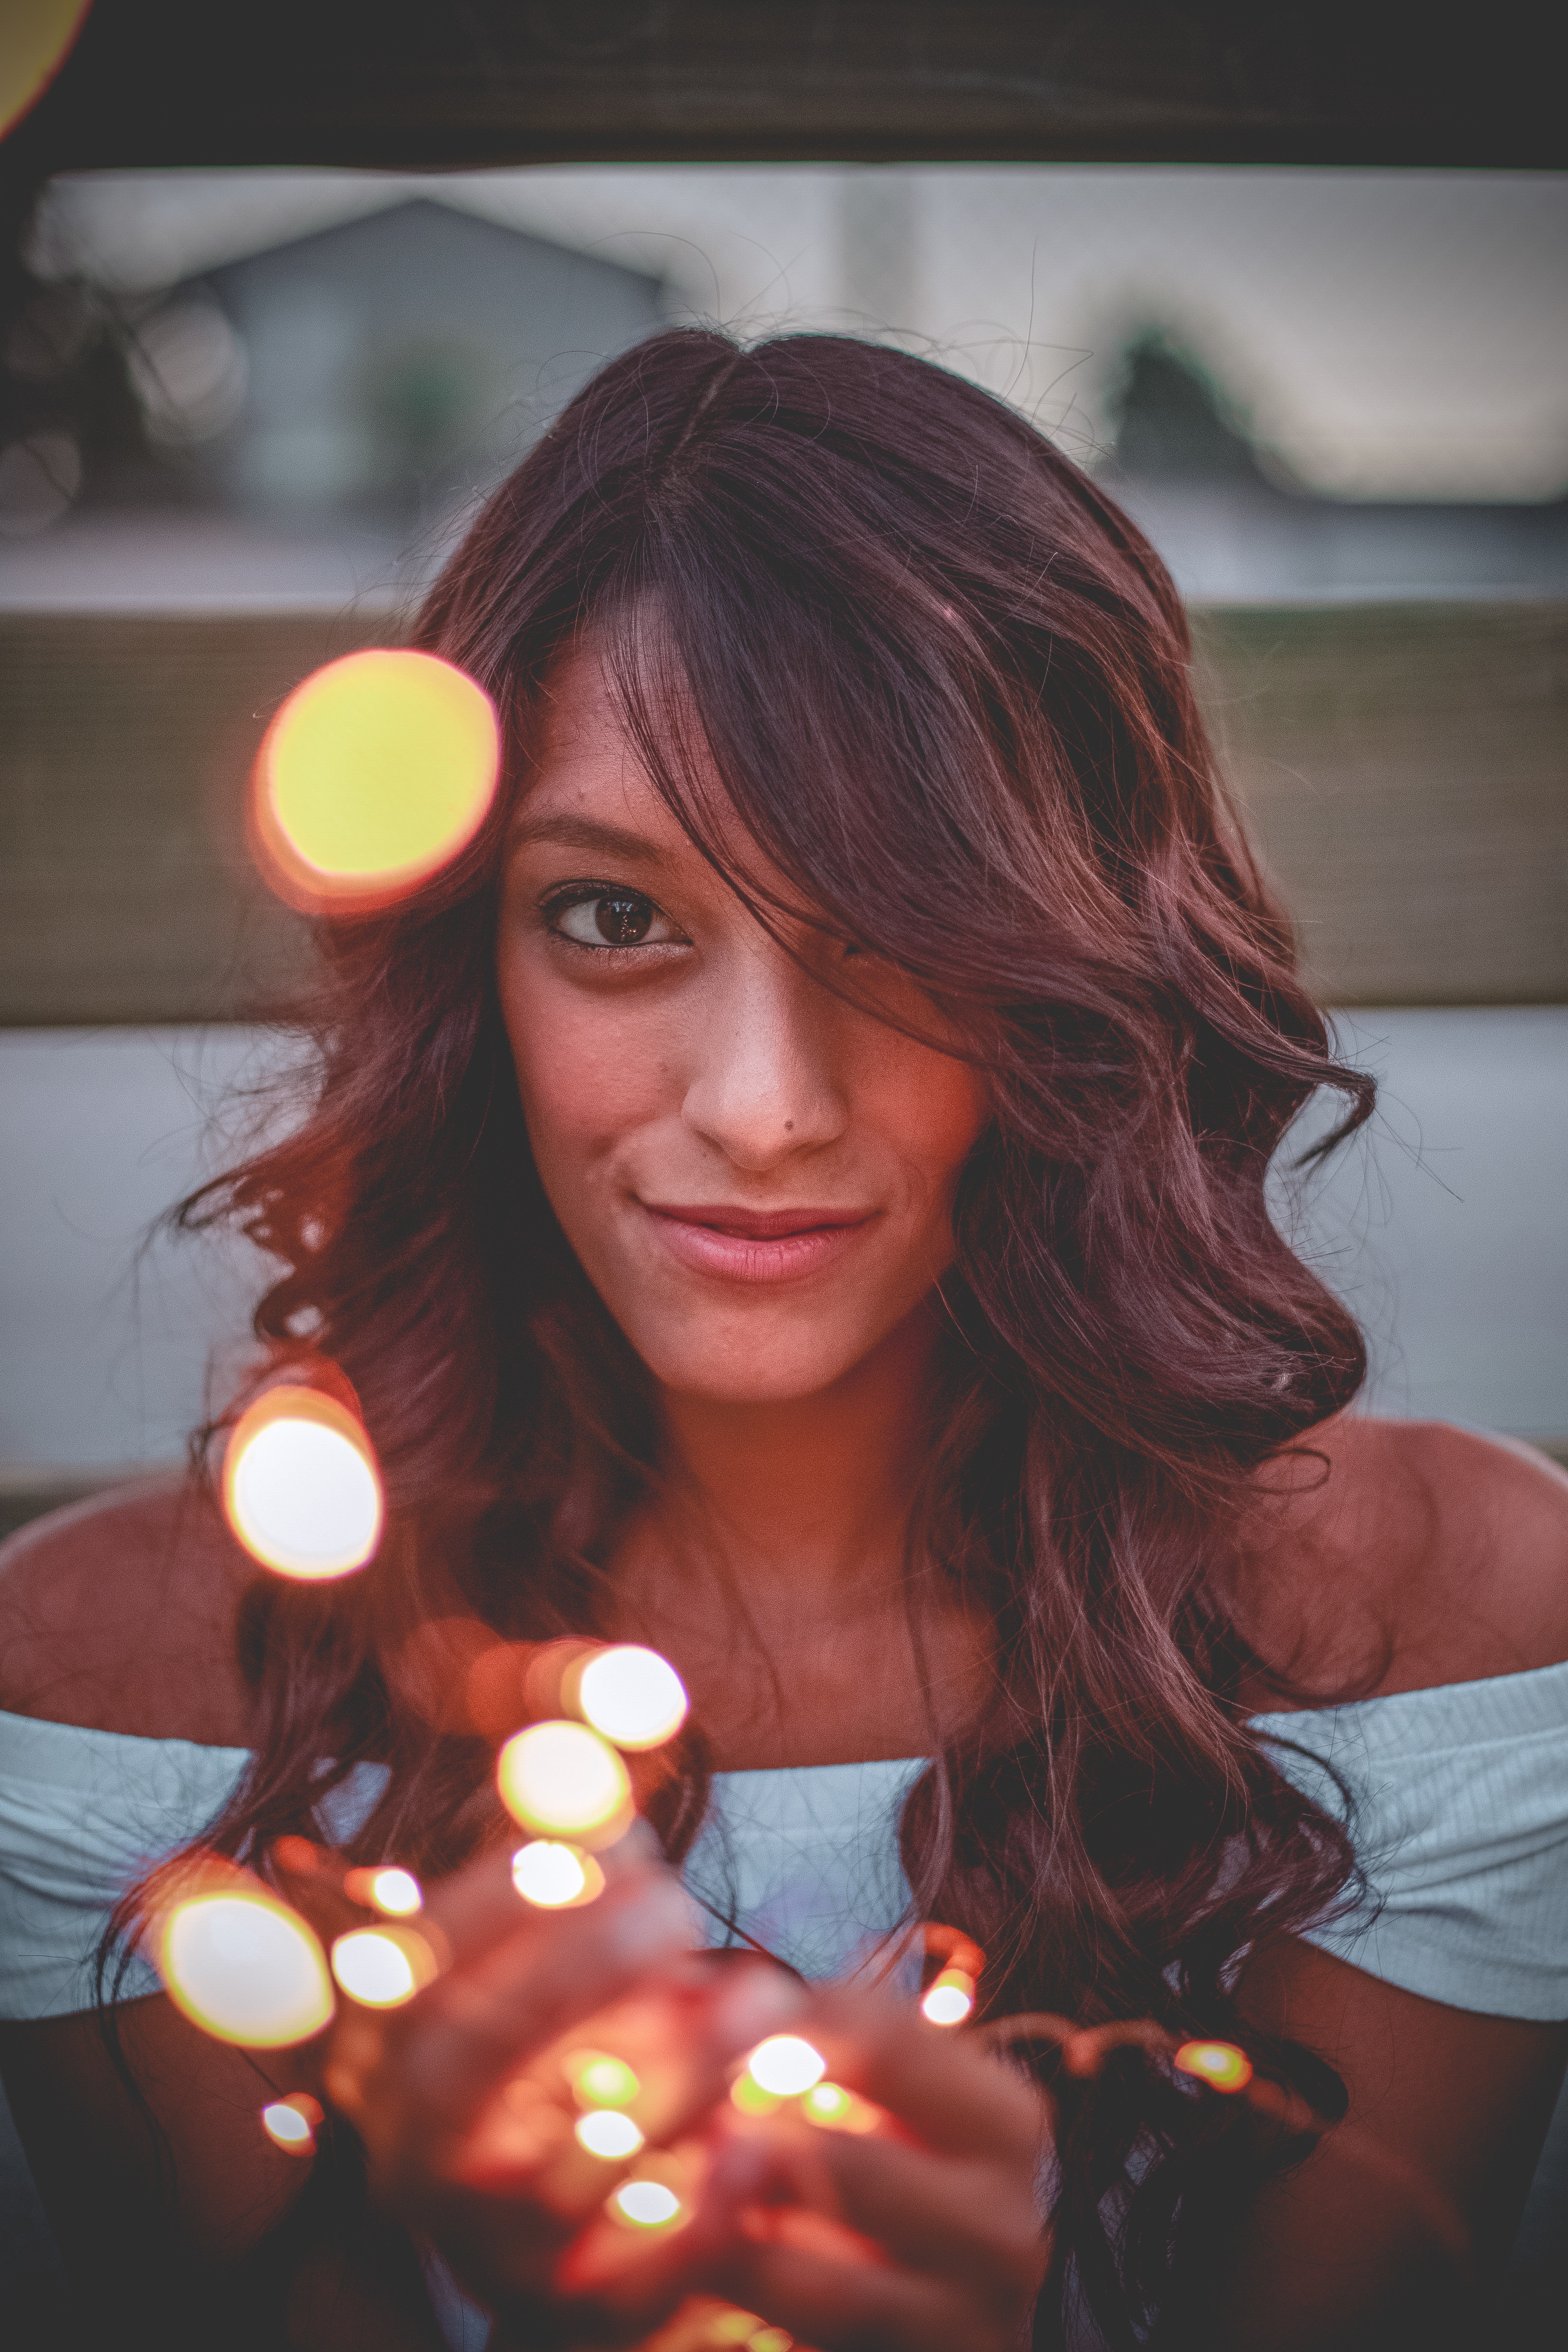
hair, hairstyle, brown hair, beauty, lip, long hair, black hair, hair coloring, layered hair, smile